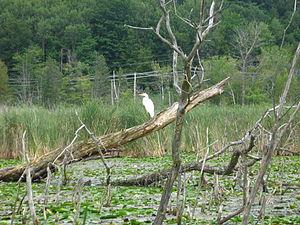
Marais Réal-D.-Carbonneau
Sherbrooke est une ville canadienne située au Québec, au confluent des rivières Magog et Saint-François. Elle se trouve à environ 130 kilomètres à l'est de Montréal et à peu près 50 kilomètres au nord de la frontière américaine. Sherbrooke est le principal centre économique, culturel et institutionnel de la région administrative de l'Estrie, d'où son surnom de « la Reine des Cantons-de-l'Est ». Elle est le siège d'un archevêché catholique. Sa population est estimée à 161 323 habitants en 2016 et elle constitue la 6ᵉ ville en importance au Québec. La Région Métropolitaine de Recensement de Sherbrooke compte quant à elle 212 105 habitants et constitue la 4ᵉ plus grande RMR au Québec et la 20ᵉ au Canada.